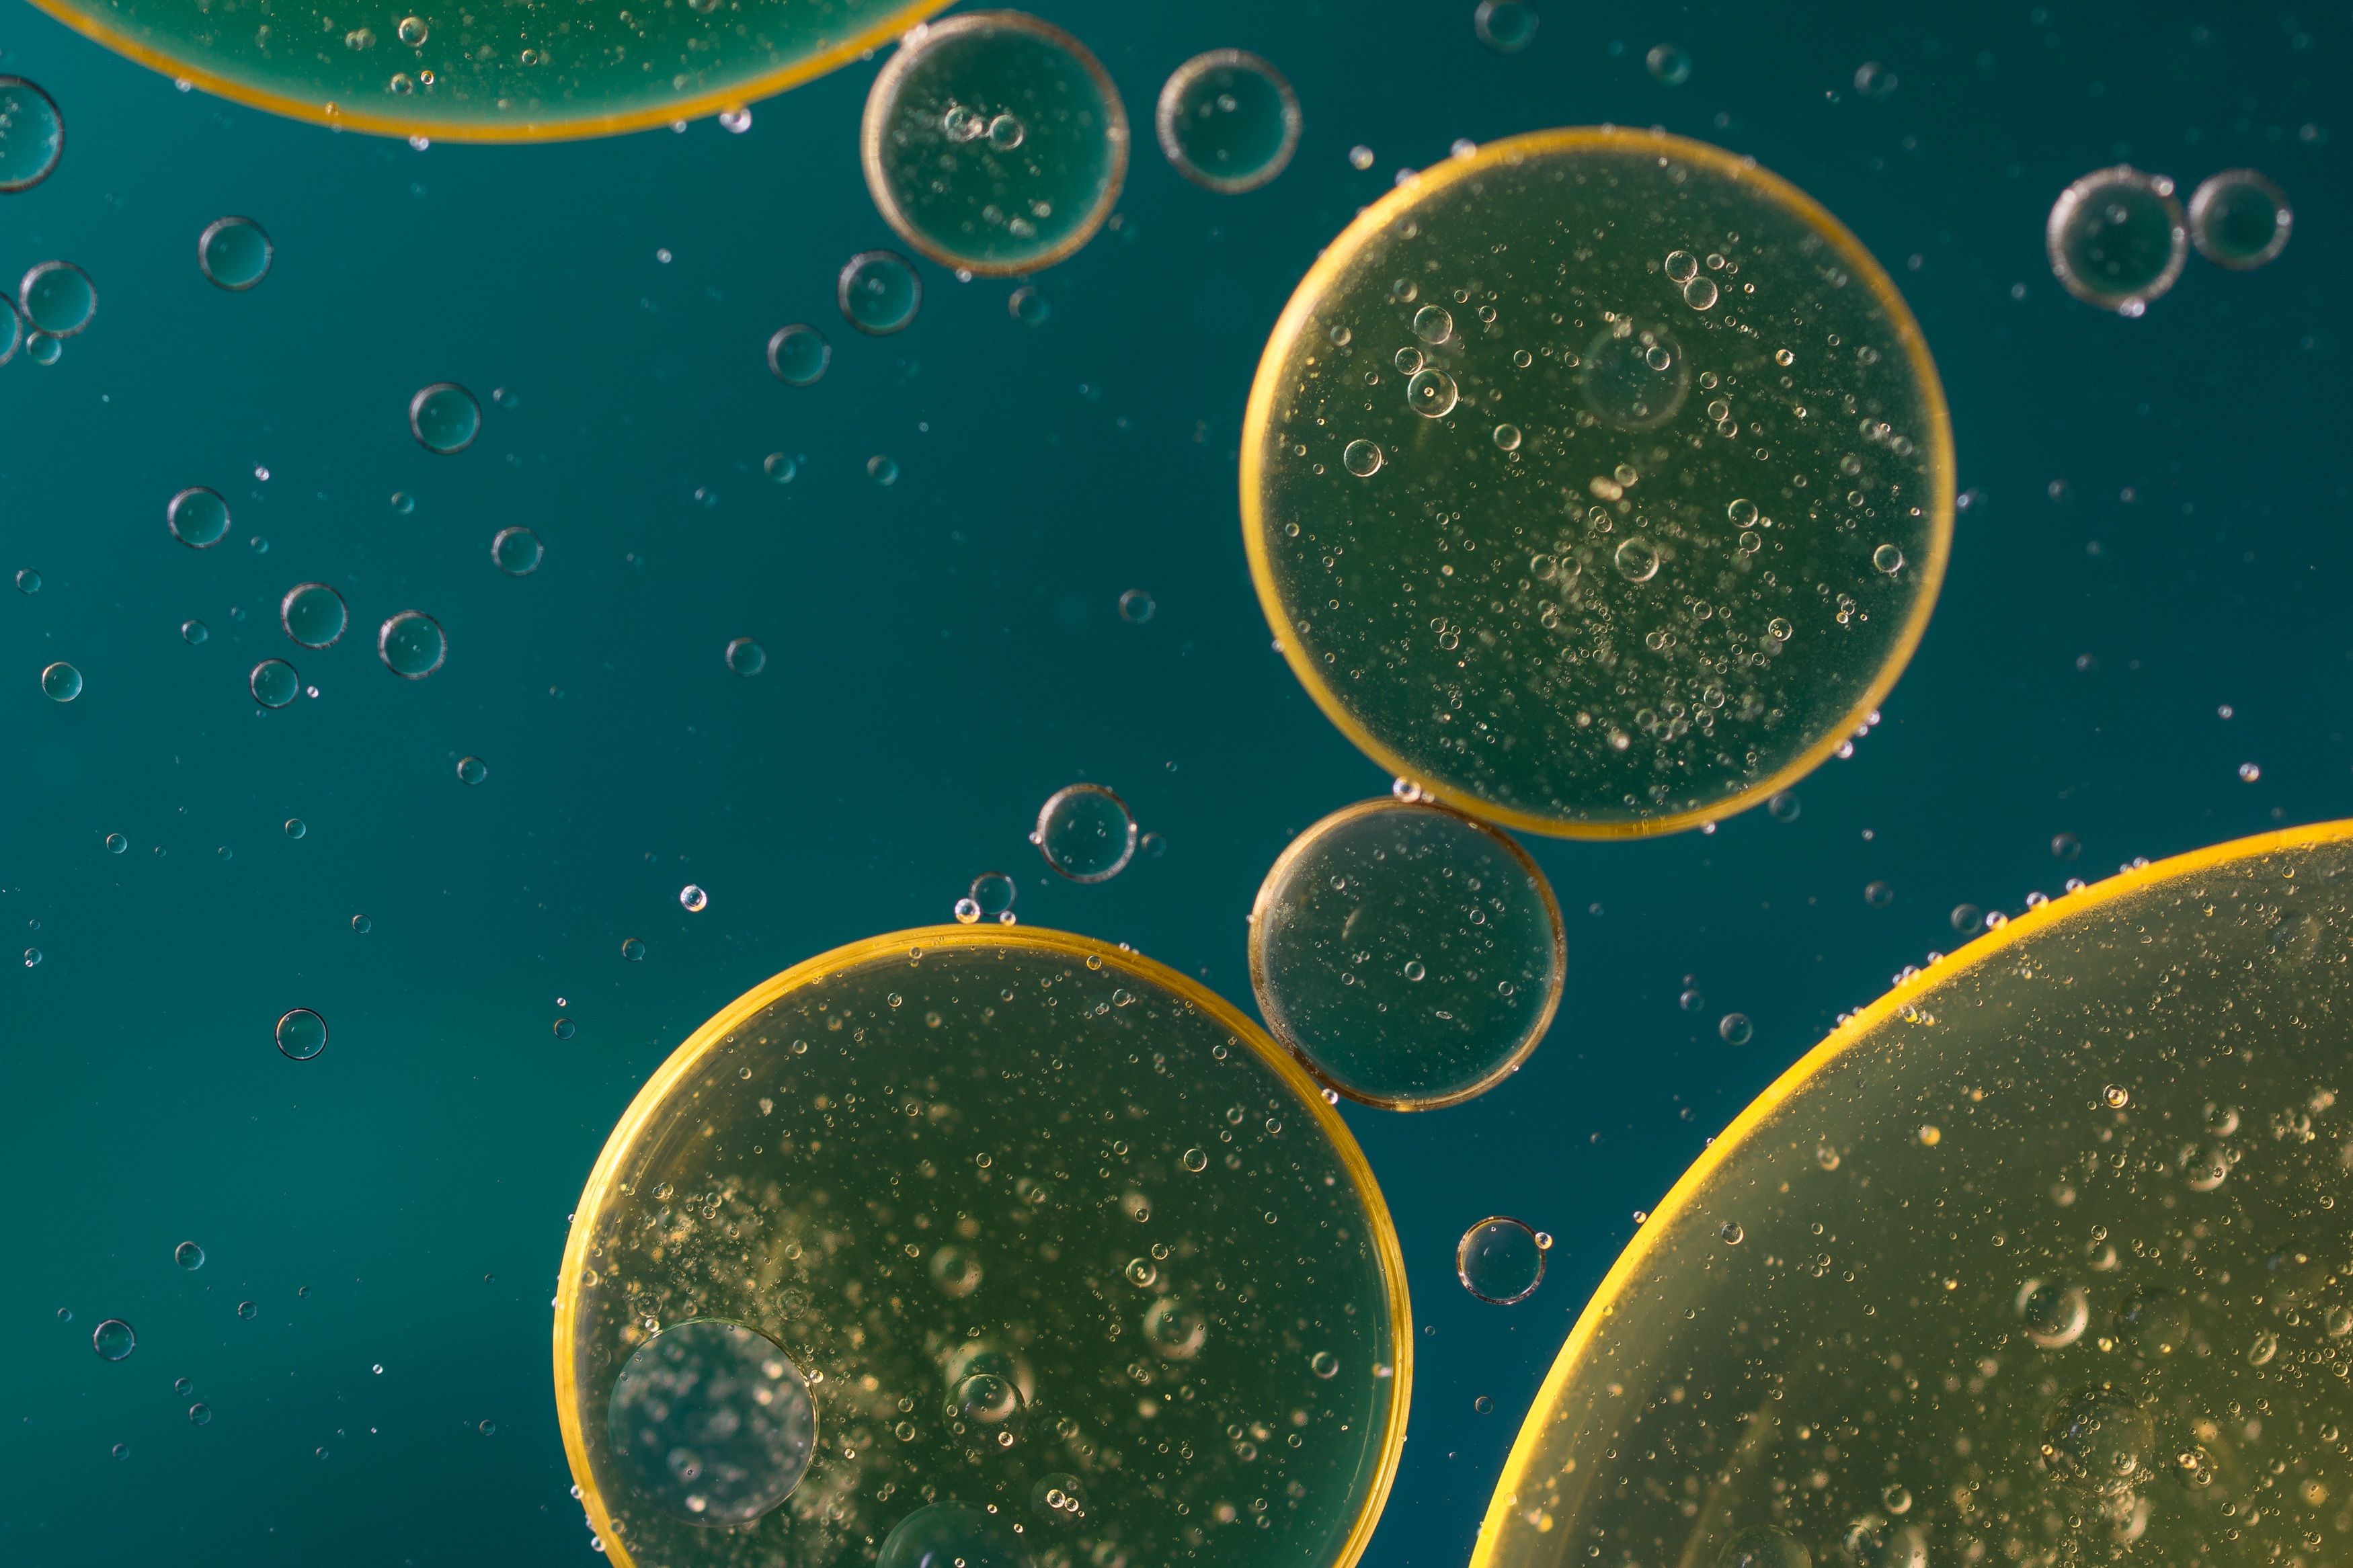
liquid, abstract, sky, sun, texture, atmosphere, macro, close, circle, outer space, background, astronomy, planet, cells, oil, astronomical object, oil in water, oil eye, atmosphere of earth